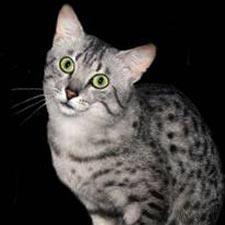
Egyptian Mau